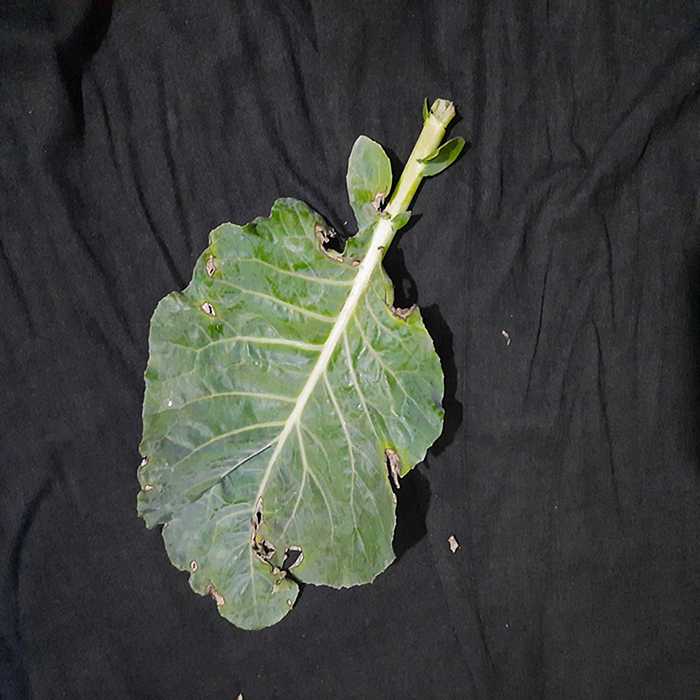
Plant: Cauliflower
Label: Downy mildew